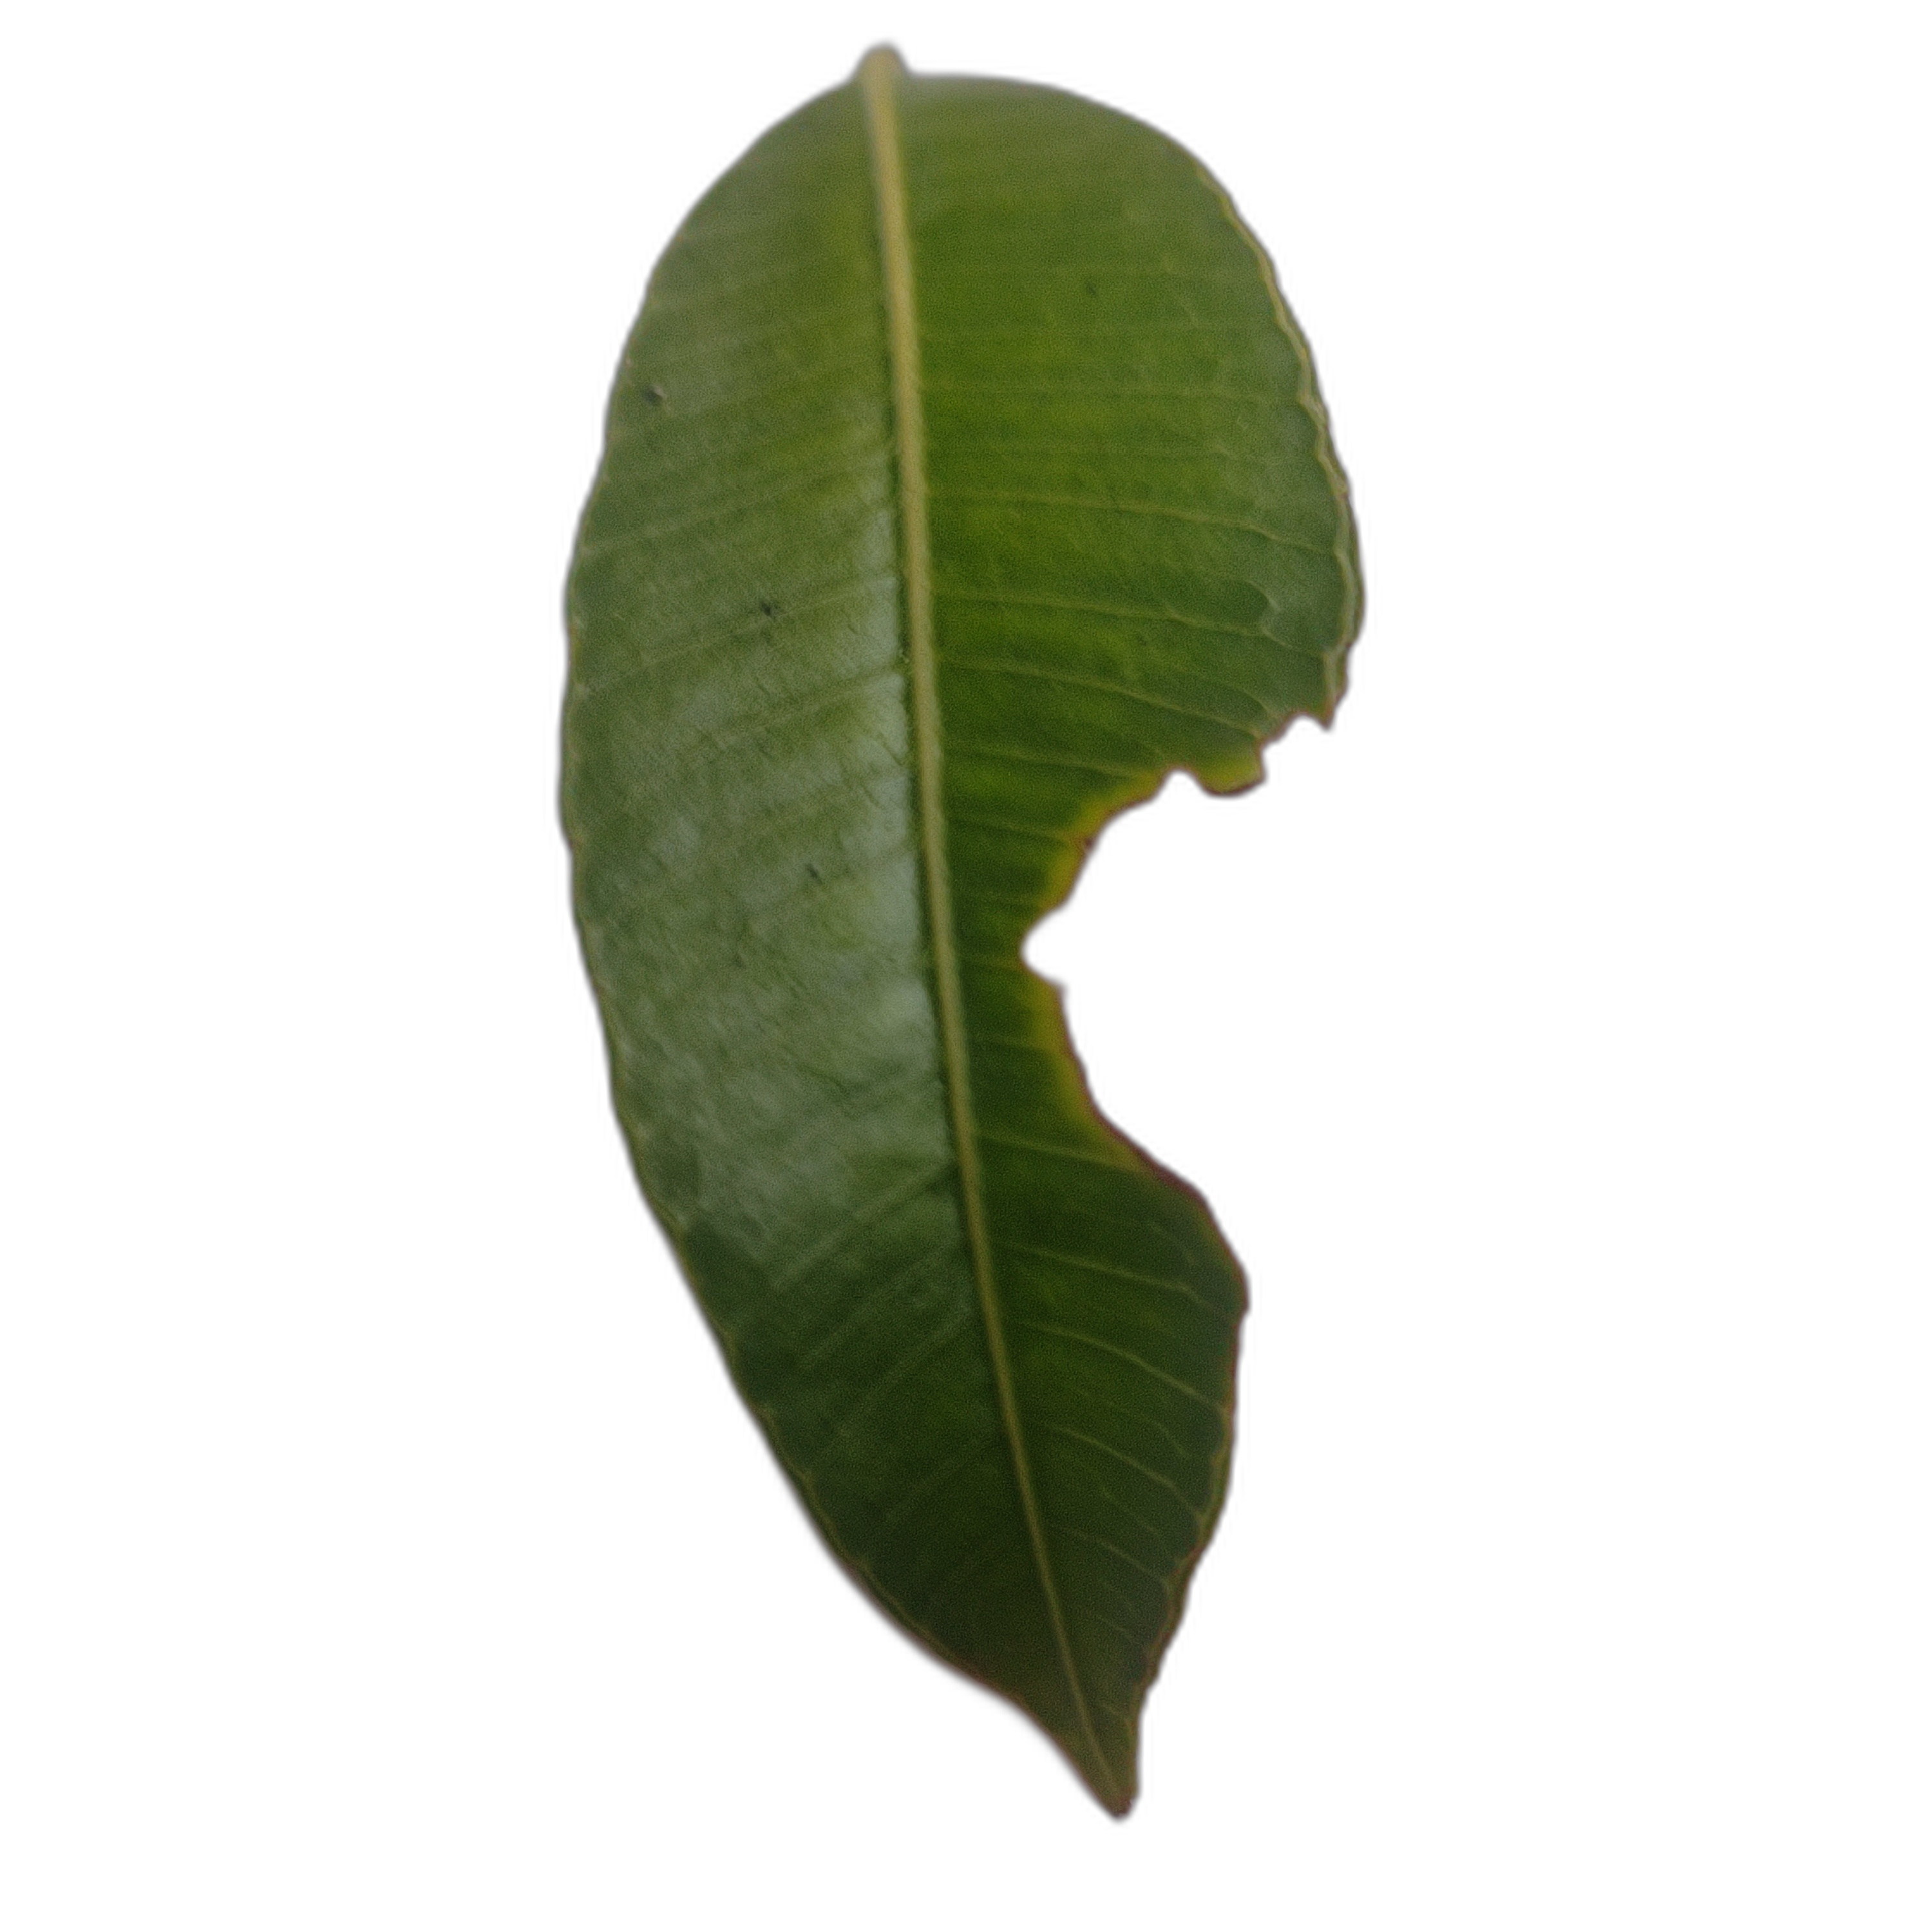
Label: not_healthy